Taranto

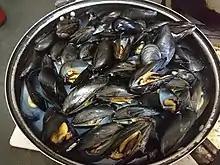
Tarantinian mussels cooked in a pan

The Promenade ("lungomare"), named after former Italian king Victor Emmanuel III, overlooks the "Mar Grande", the natural harbour and commercial port.